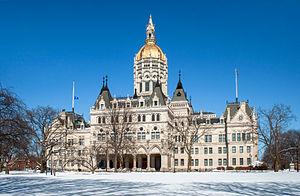
Cet article concerne les Capitoles des États-Unis à ne pas confondre avec les capitales des États-Unis où se trouvent ces bâtiments et le Capitole des États-Unis qui héberge le Congrès des États-Unis.
L'Assemblée générale du Connecticut est l'organe législatif du gouvernement de l'État américain du Connecticut. Parlement bicaméral, l'Assemblée générale est composée de la Chambre des représentants du Connecticut et du Sénat du Connecticut. Les deux chambres se réunissent dans le capitole de l'État à Hartford.